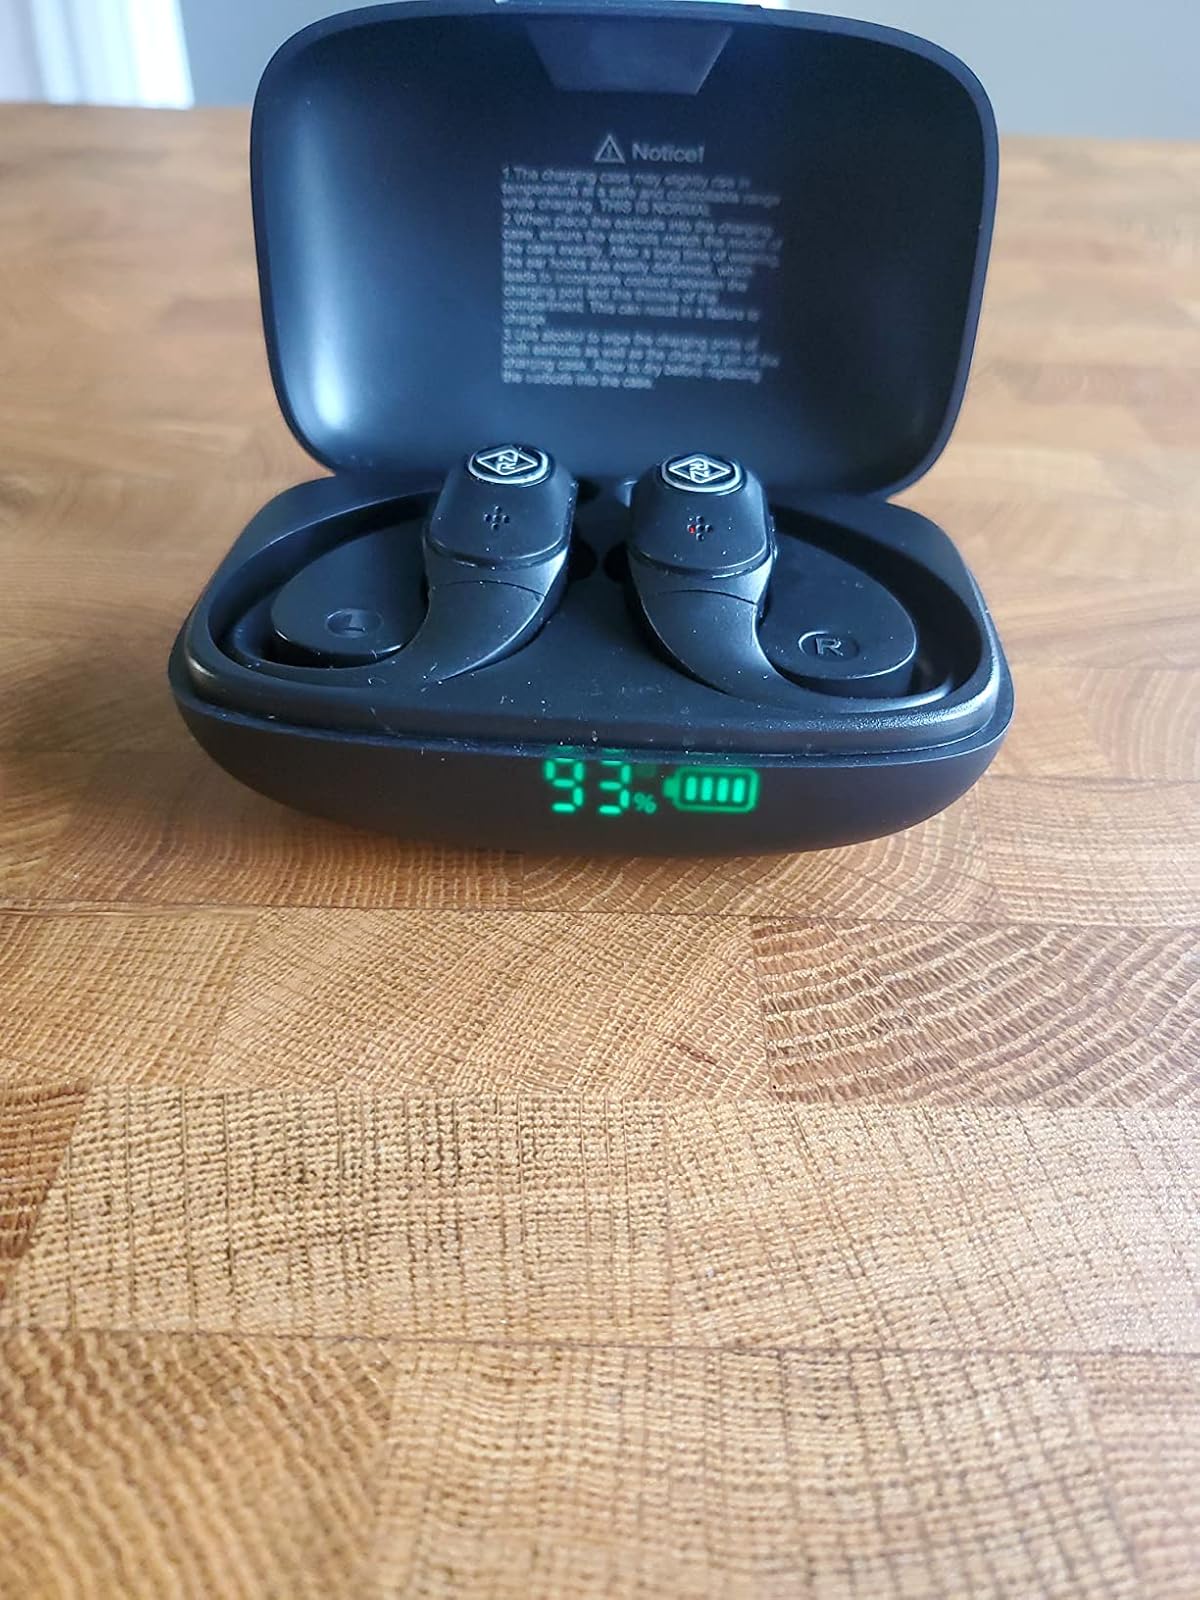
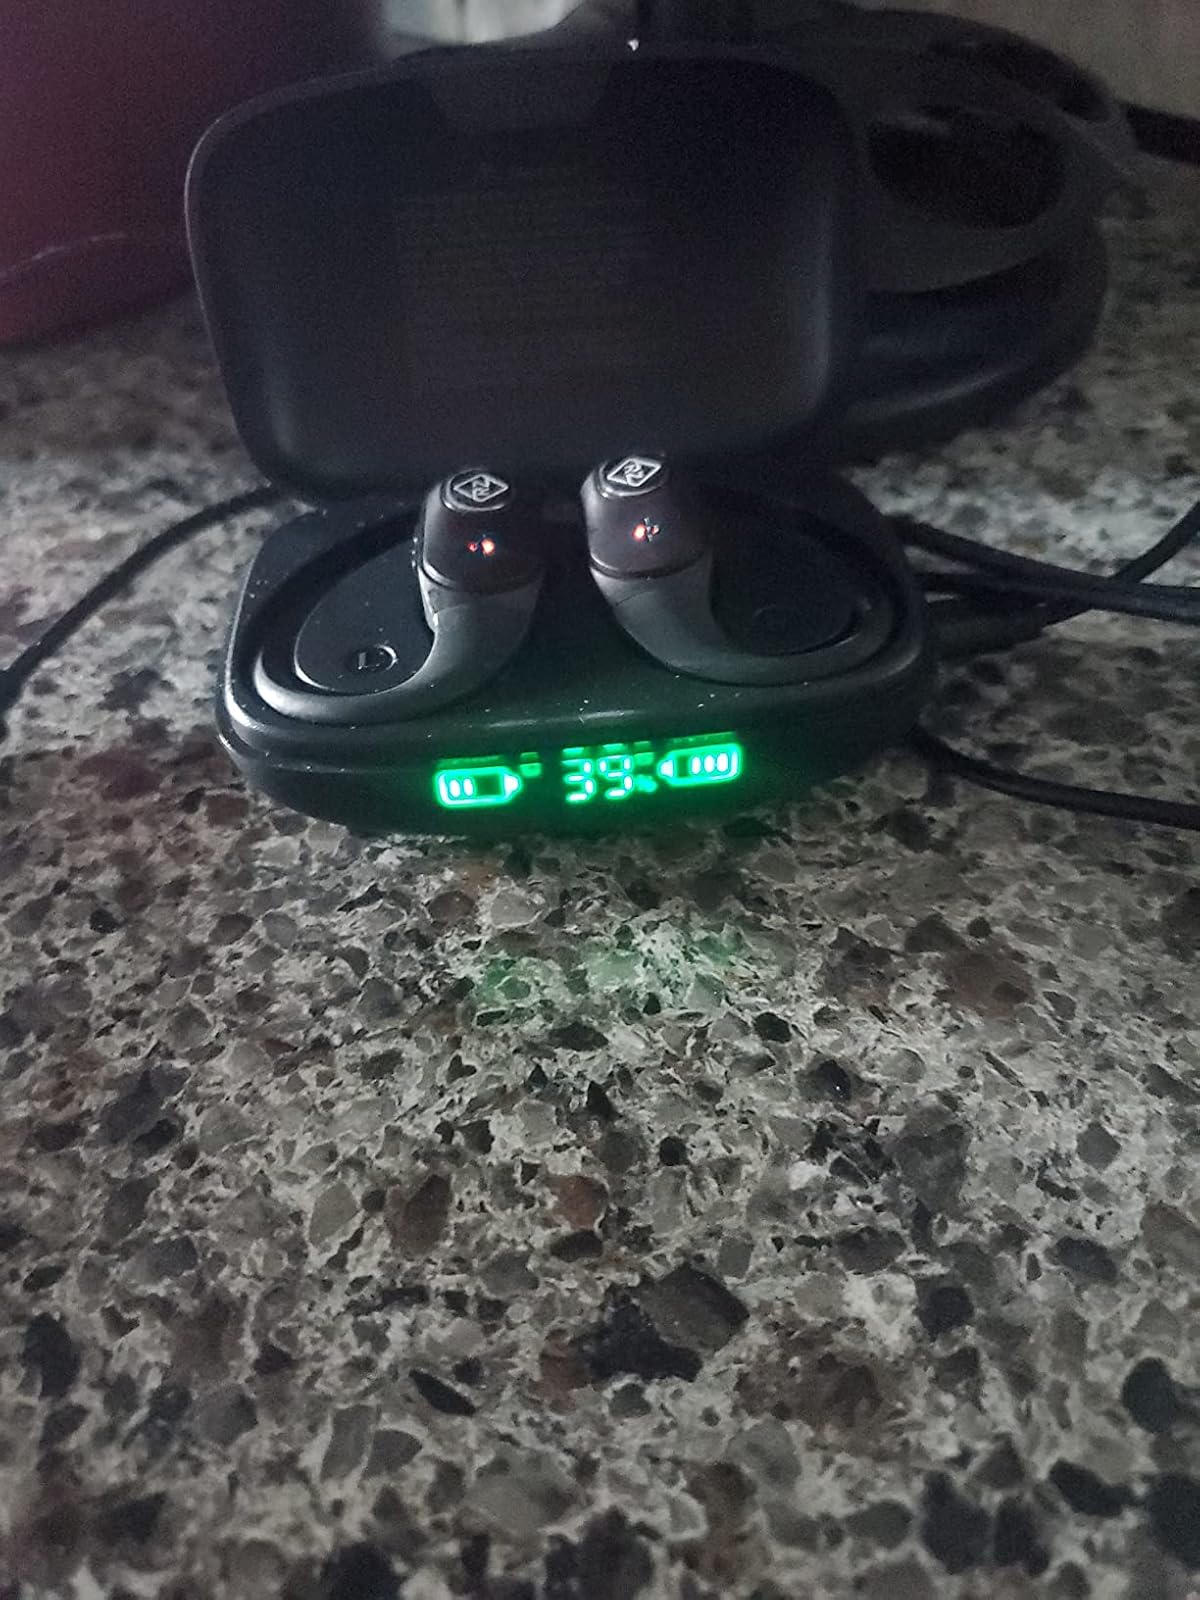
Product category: earbuds
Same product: no